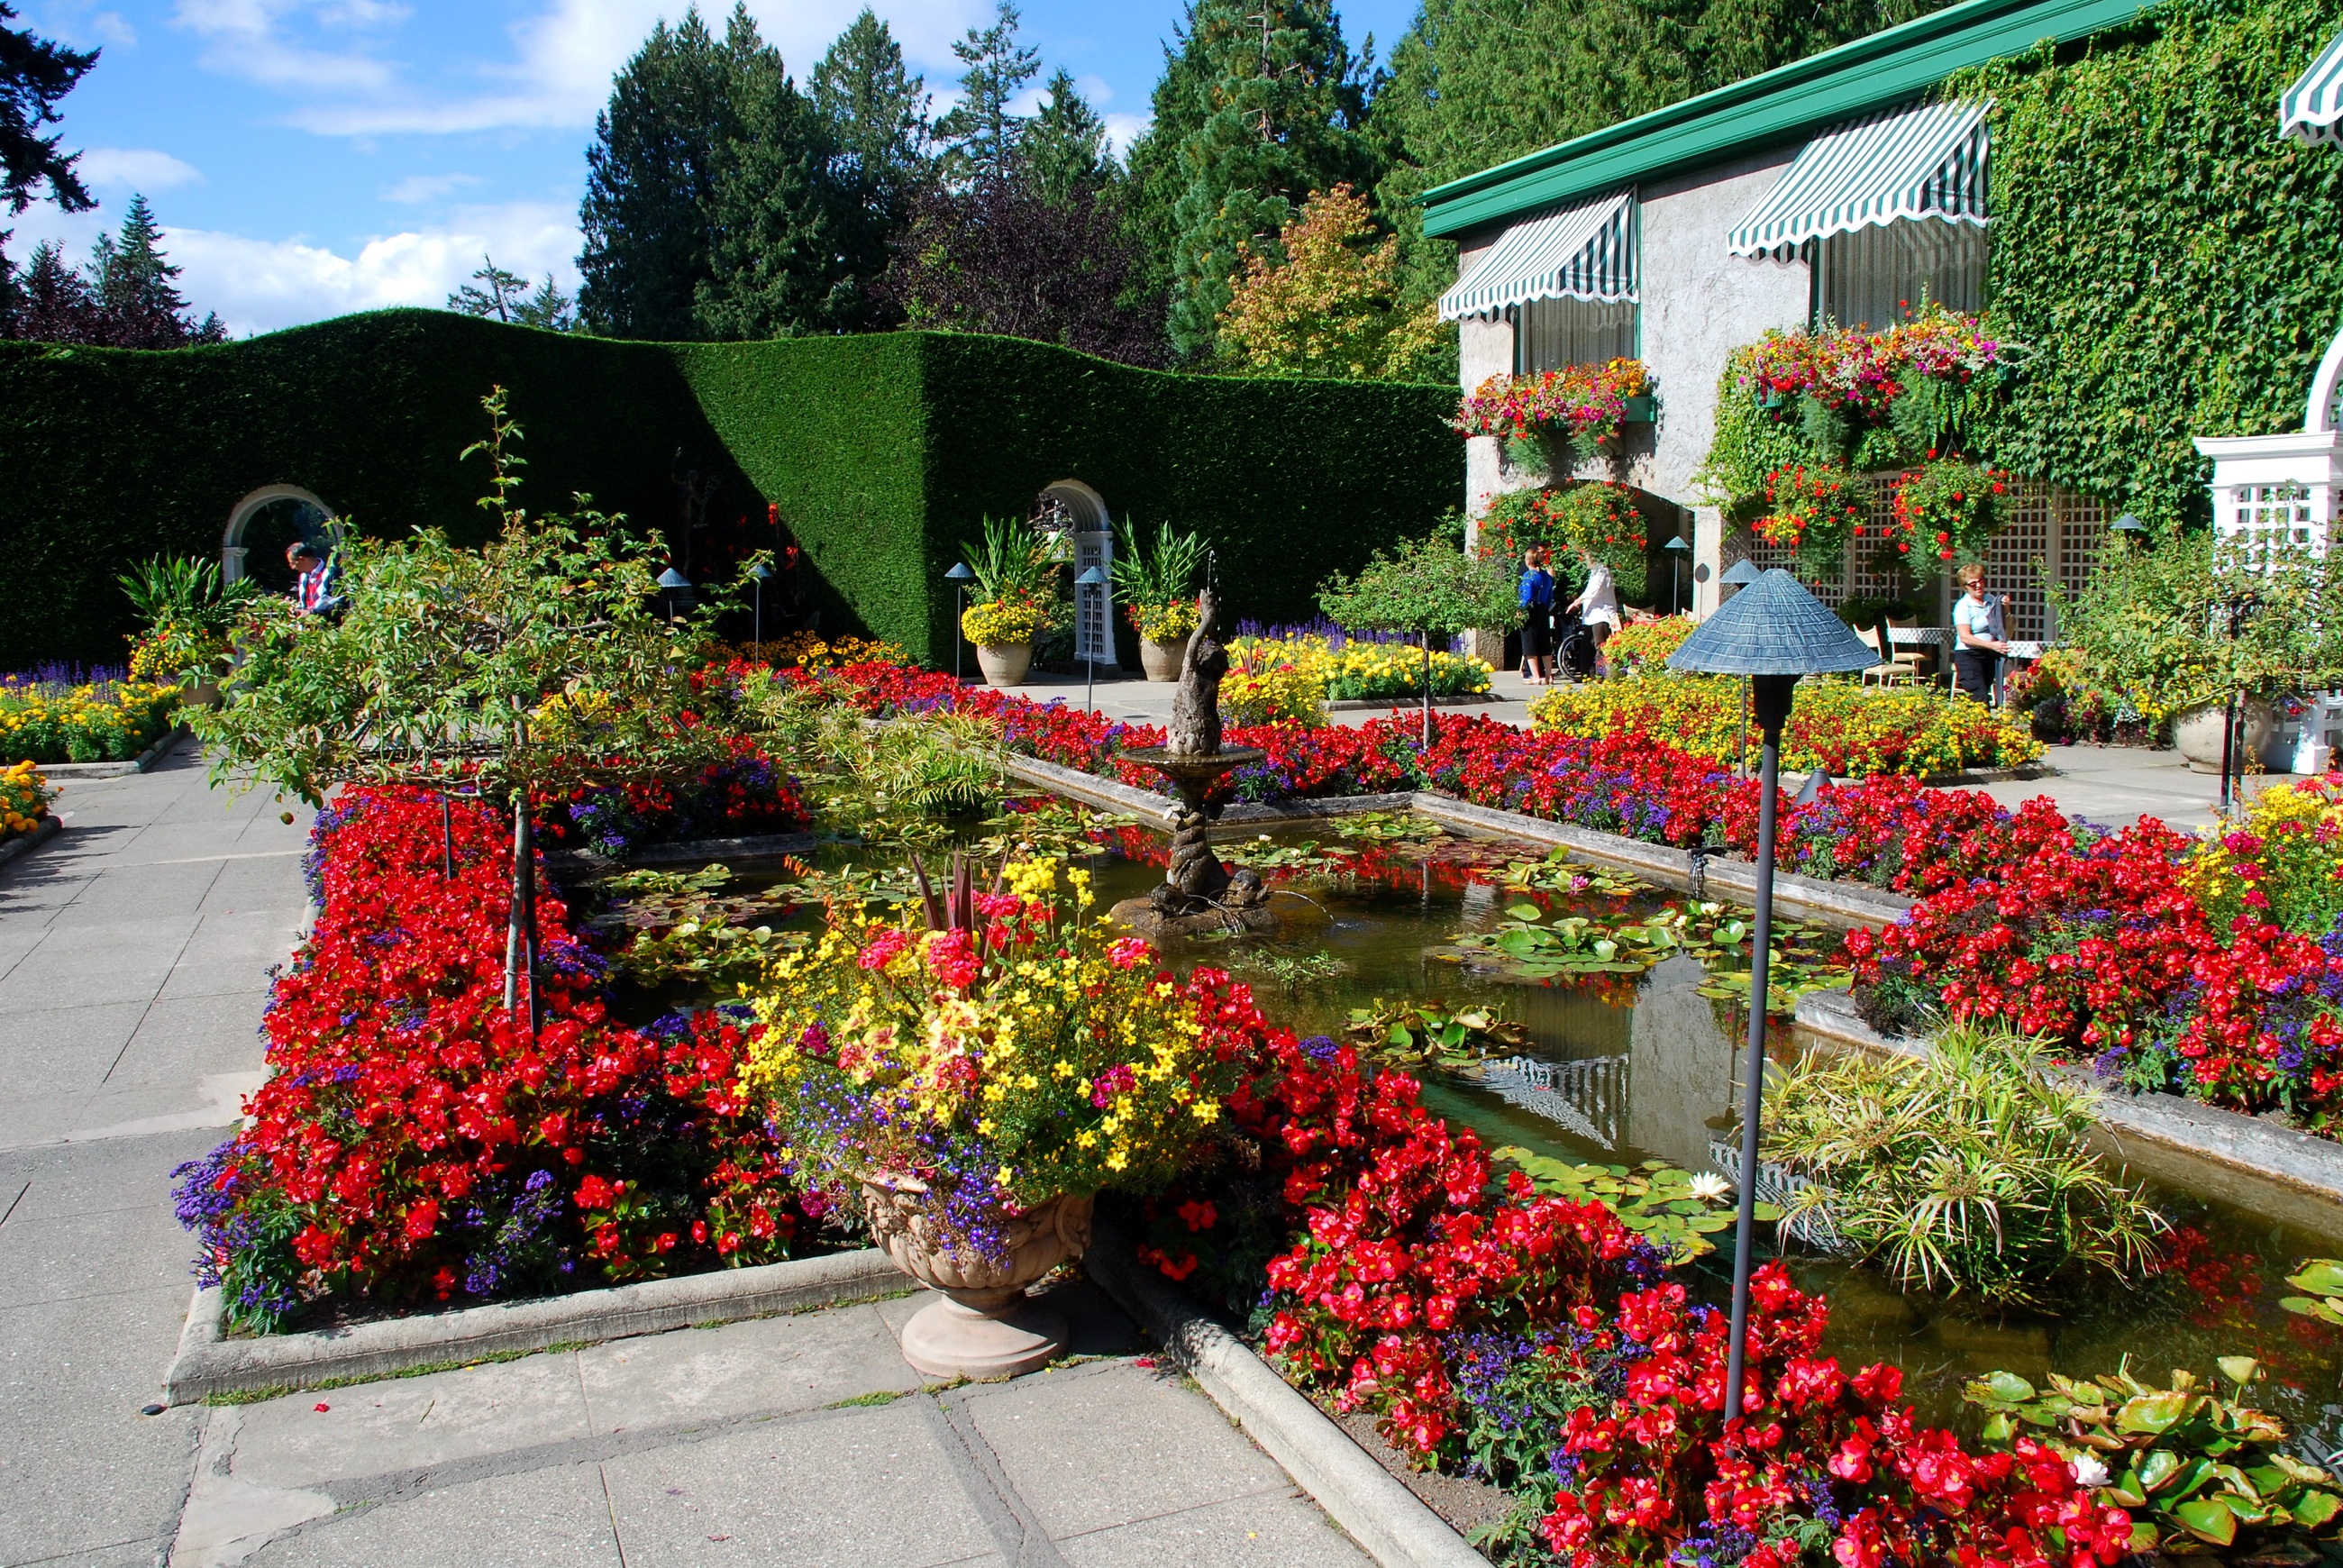
plant, lawn, flower, city, botany, garden, flora, flowers, landscaping, courtyard, shrub, botanical garden, yard, floristry